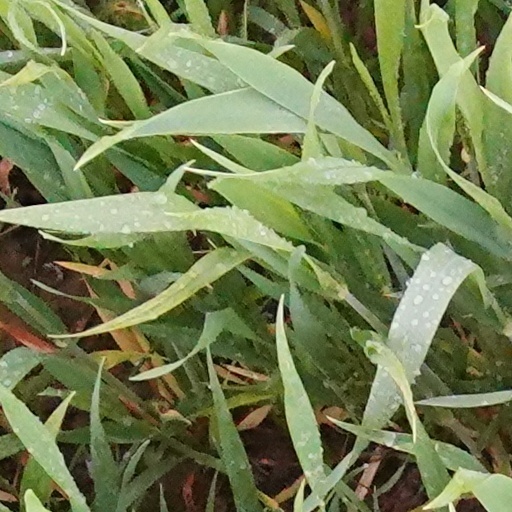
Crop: wheat